Oltroto

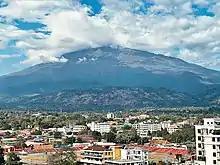
Oldonyo Sapuk view, Meru in the background.

Oltoroto ward's economy is dominated by subsistence agriculture that supplies the city of Arusha with farm produce goods such as milk and vegetables. There are no major industries in the ward.